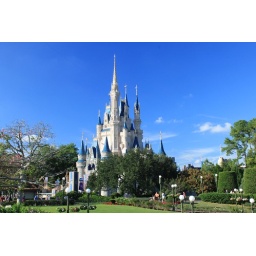
Taken in plaza rose garden between cinderella's castle and tomorrowland